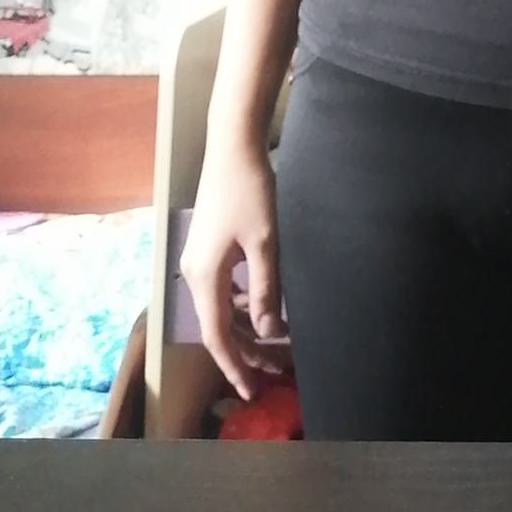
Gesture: no_gesture